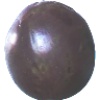
Label: Passion Fruit 1